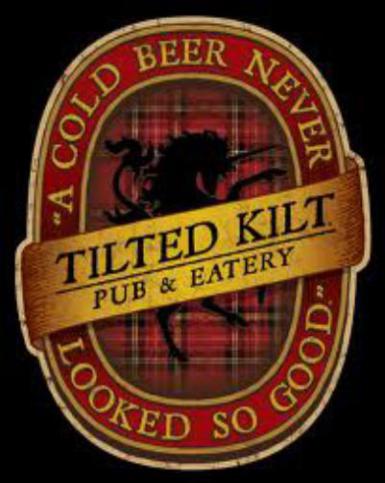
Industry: Clothes